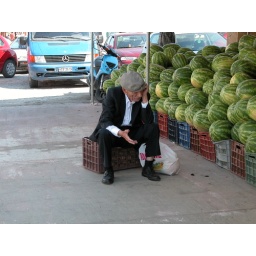
Private office in fruit market